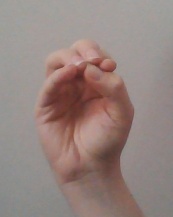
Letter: ha